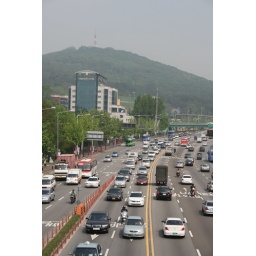
View North from pedestrian bridge near Hannam Village. Tall building on the left is my home.